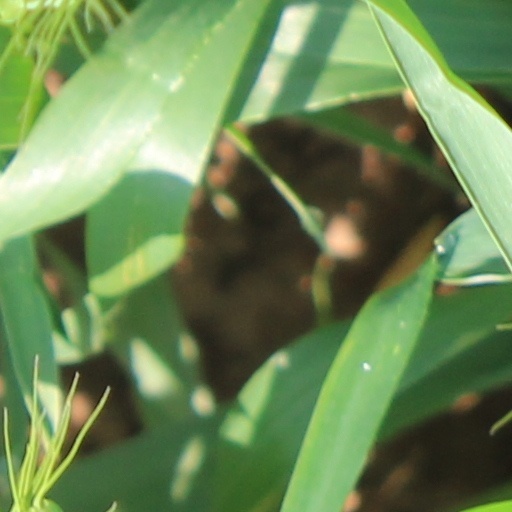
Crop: wheat